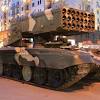
Label: TOS-1